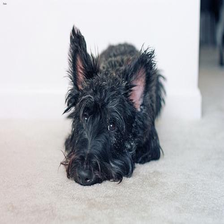
Species: dog
Breed: scottish terrier